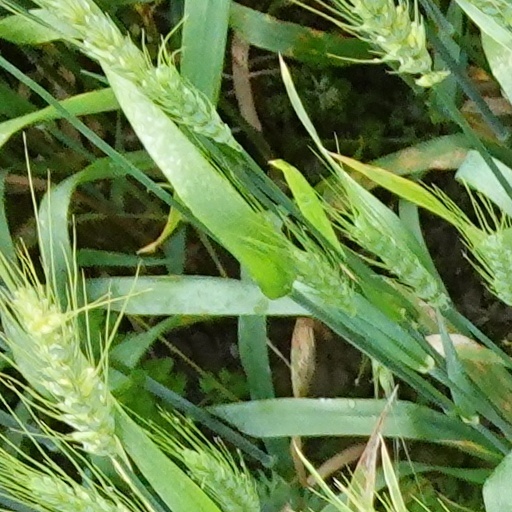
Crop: wheat